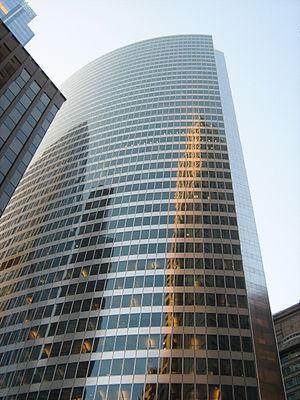
Cet article concerne une liste des plus hautes constructions de Chicago, dans l'État de l'Illinois aux États-Unis. Située au cœur de la région du Midwest, dans le centre-nord des États-Unis, Chicago est la seconde ville du continent américain après New York pour le nombre de ses gratte-ciel. Par ailleurs, elle possède plusieurs des plus hauts gratte-ciel du continent.
Le Hyatt Center est une tour de bureaux achevée en 2005 à Chicago, dans l'État de l'Illinois. Ce gratte-ciel est fait de verre et d'acier ressemblant fortement à la Tour EDF, un gratte-ciel de La Défense, en France, conçu par la même entreprise Pei Cobb Freed & Partners.